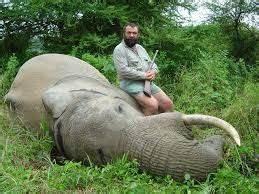
elephant